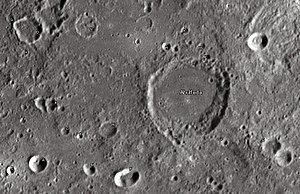
Catena Abulfeda
Abulfedakrateret med Catena Abulfeda løbende fra kraterets sydlige rand
Catena Abulfeda er en kæde af nedslagskratere på Månen på positionen 16,9°S og 17,2°Ø. Kæden løber mellem den sydlige rand af Abulfedakrateret og den nordlige rand af Almanonkrateret, og fortsætter derefter over en længde på 210 kilometer over Rupes Altai.